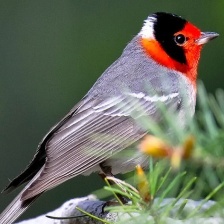
Species: RED FACED WARBLER
Scientific name: CARDELLINA RUBRIFRONS